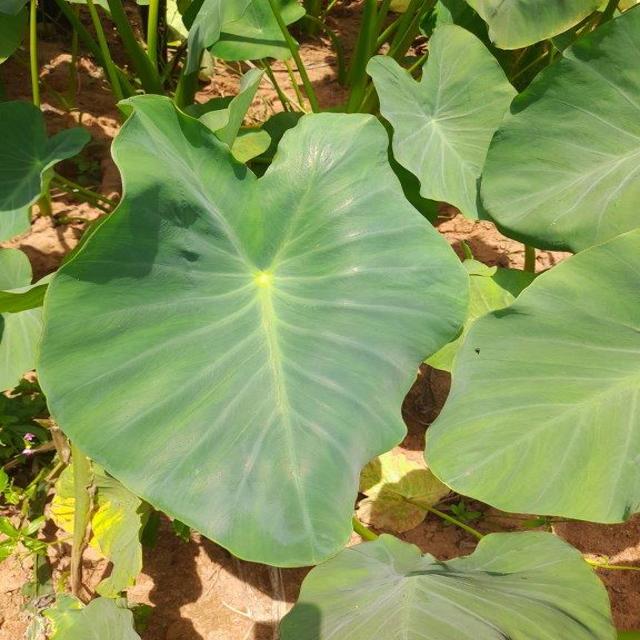
Label: Healthy